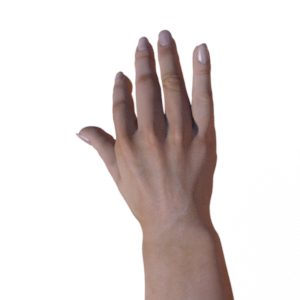
Label: paper